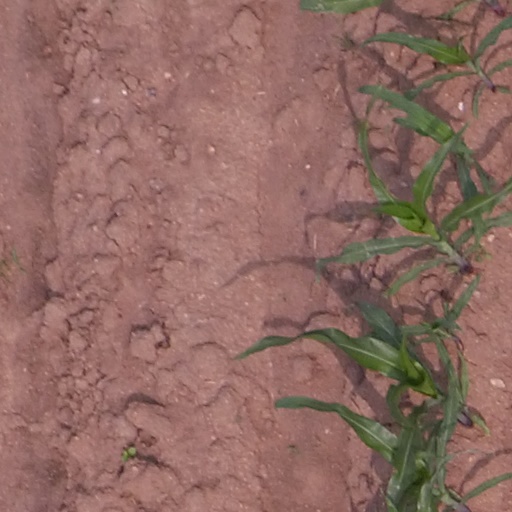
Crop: maize; corn